Rameswaram

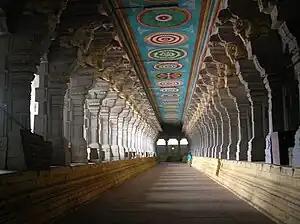
granite pillars supporting the corridor in the precinct of Ramanathaswamy Temple.

The Rameswaram municipality covers a total road length of and of national highway covering about 80 percent of the town. The Tamil Nadu State Transport Corporation runs daily services connecting various cities to Rameswaram and operates a computerised reservation centre in the municipal bus stand of Rameswaram.